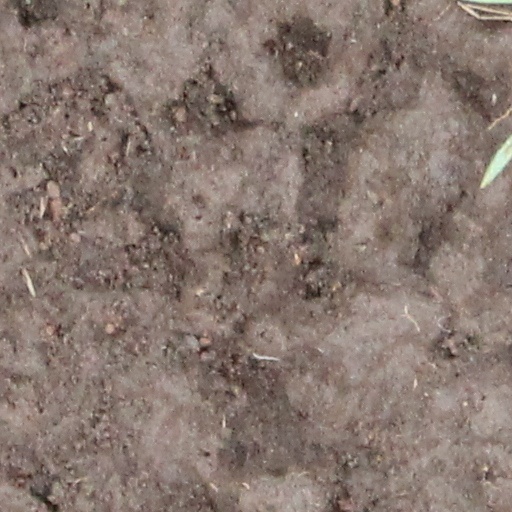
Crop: wheat